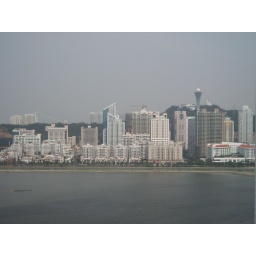
This is what I see from my window, Yuandang lake in my home town ,Xiamen.